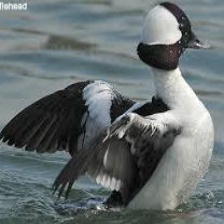
Species: BUFFLEHEAD
Scientific name: BUCEPHALA ALBEOLA
ImageNet parent category: drake